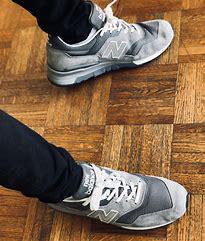
Brand: New
Model: Balance 997